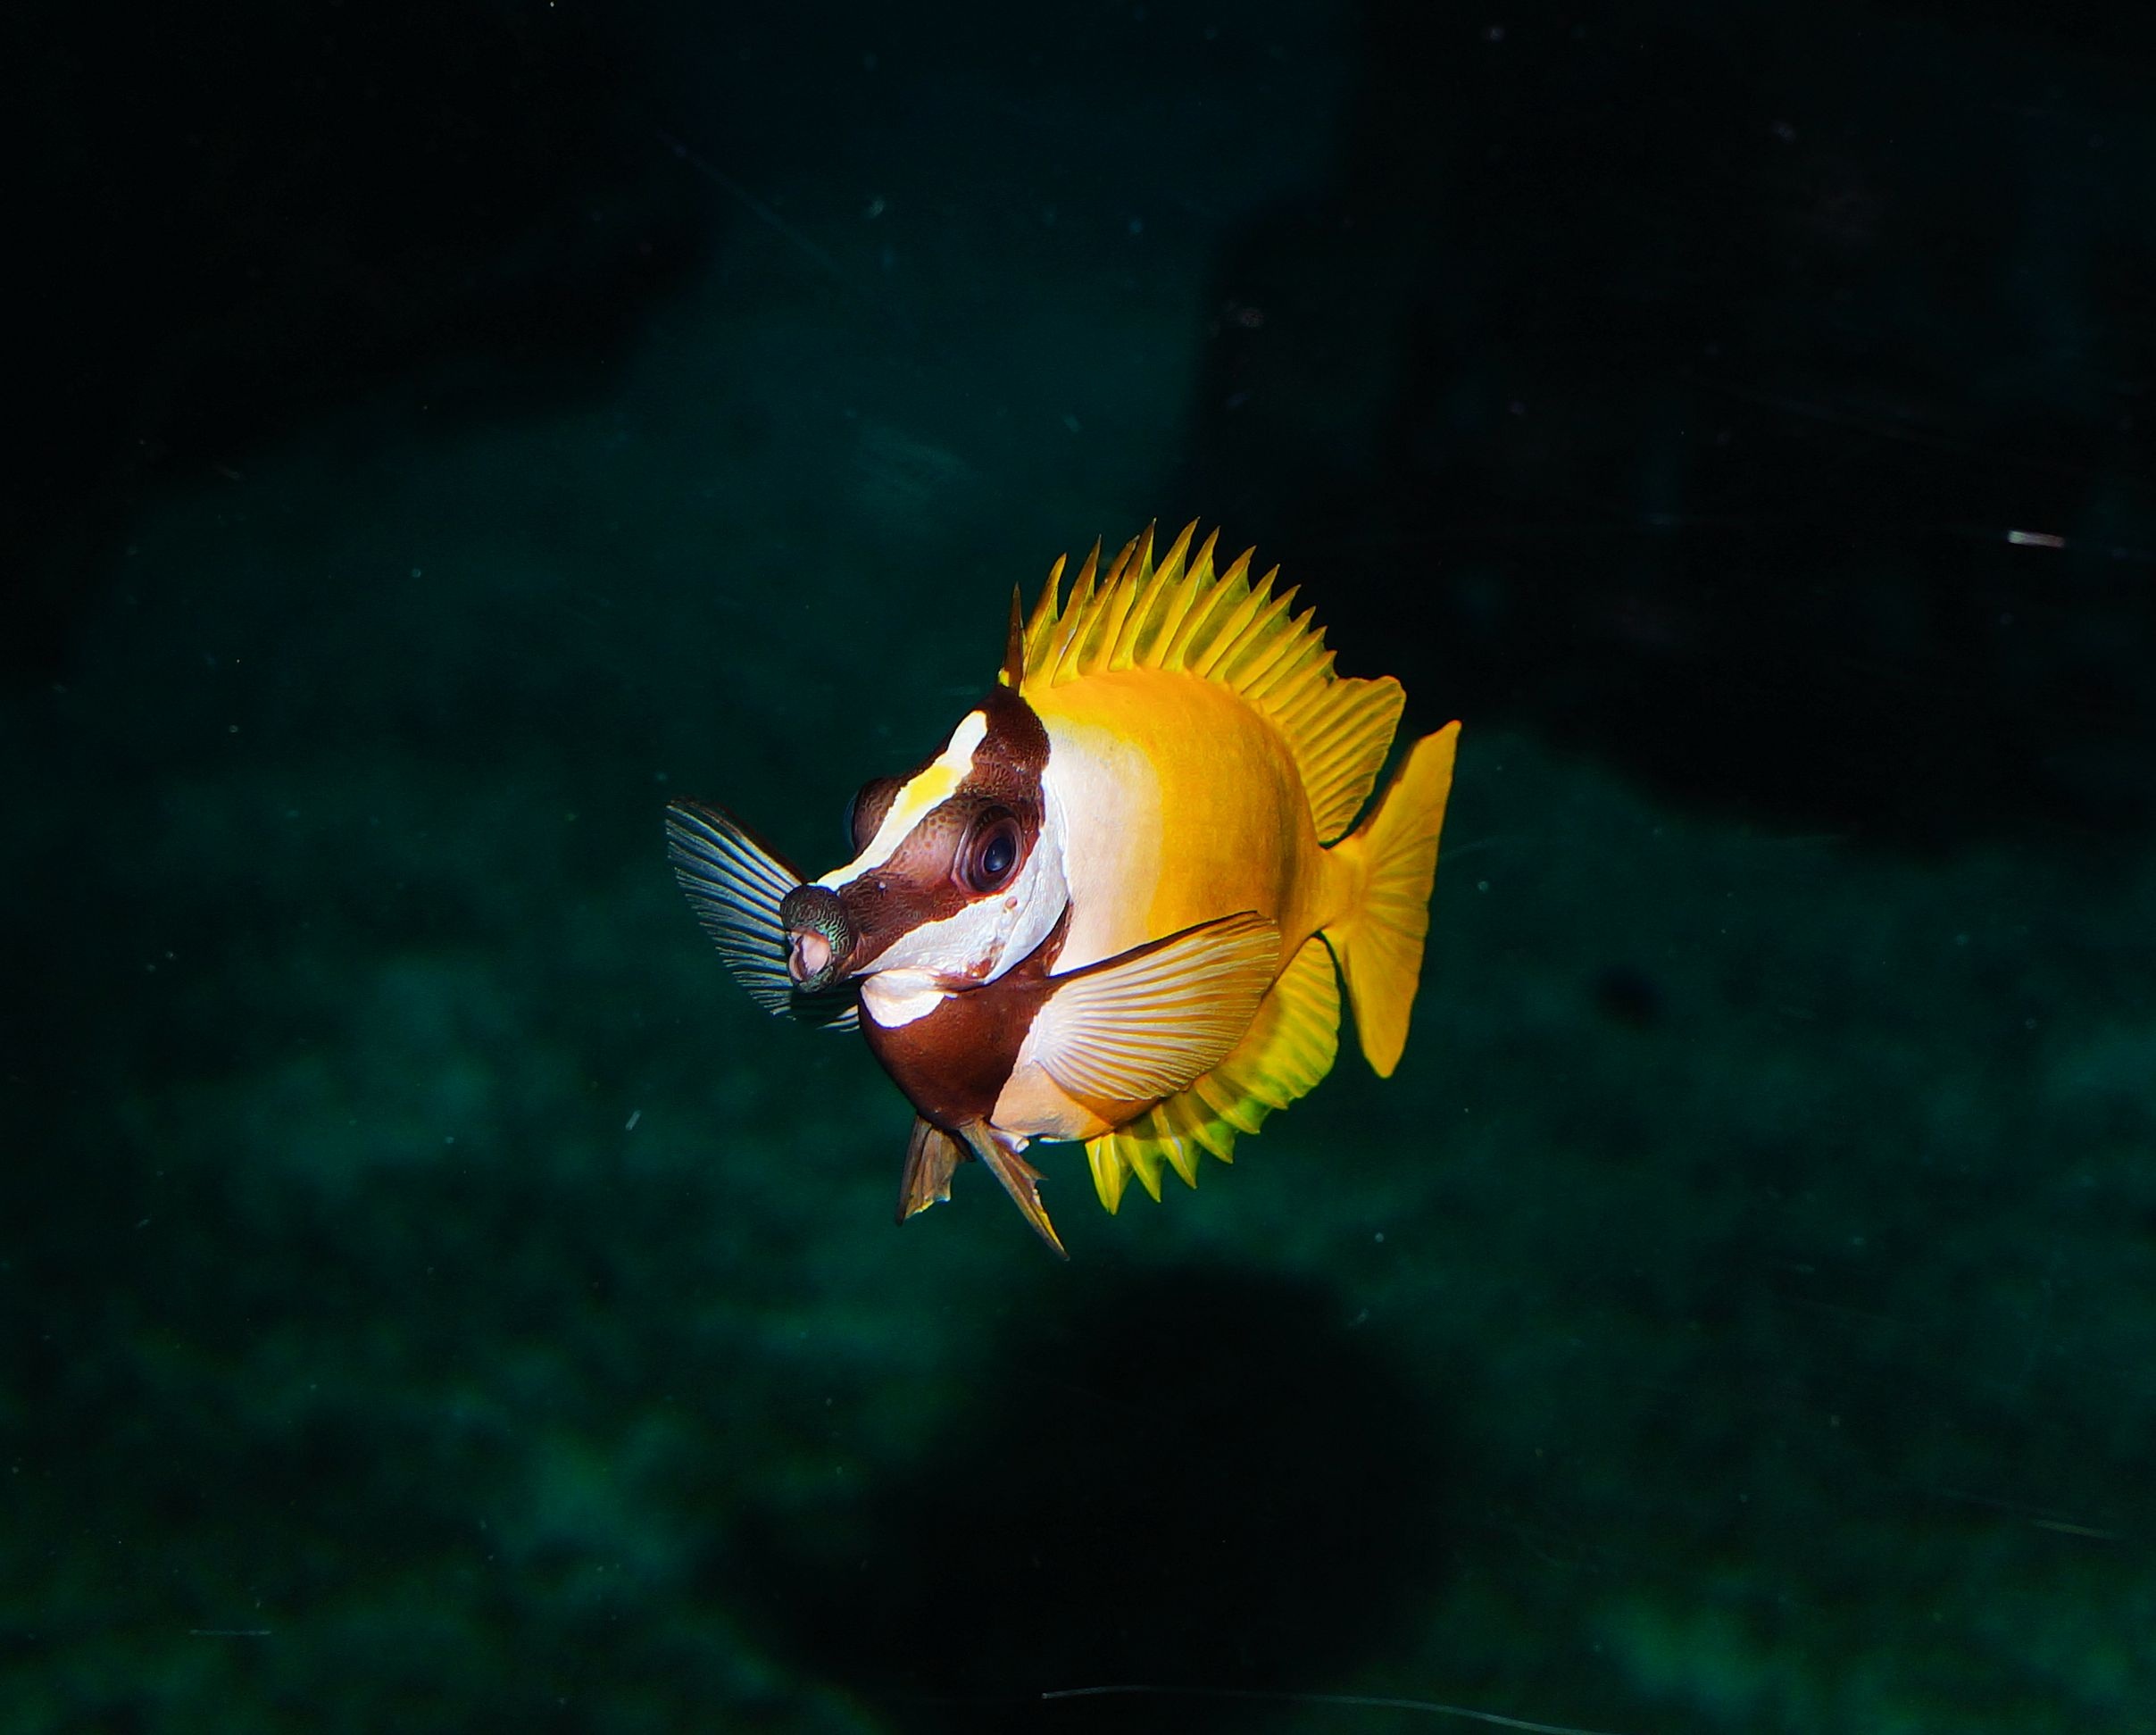
water, underwater, swim, color, biology, colorful, yellow, fish, close, eat, toy, aquarium, exotic, curious, underwater world, meeresbewohner, macro photography, marine biology, deep sea fish, pomacentridae